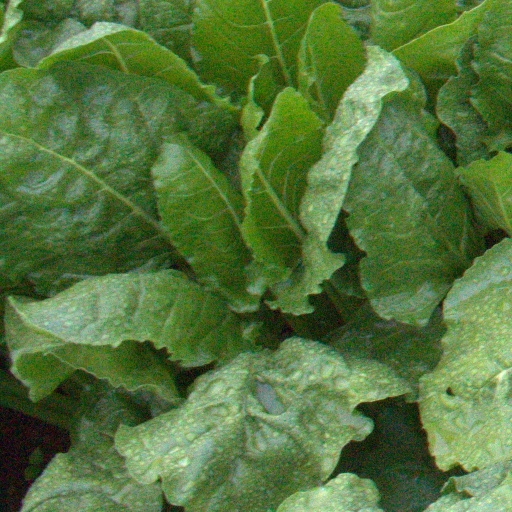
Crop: sugar beet